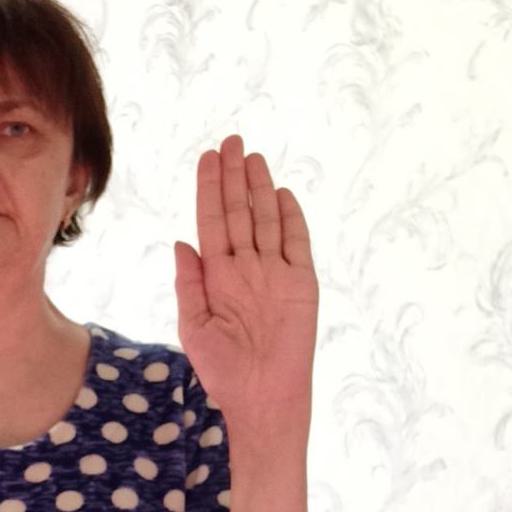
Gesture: stop